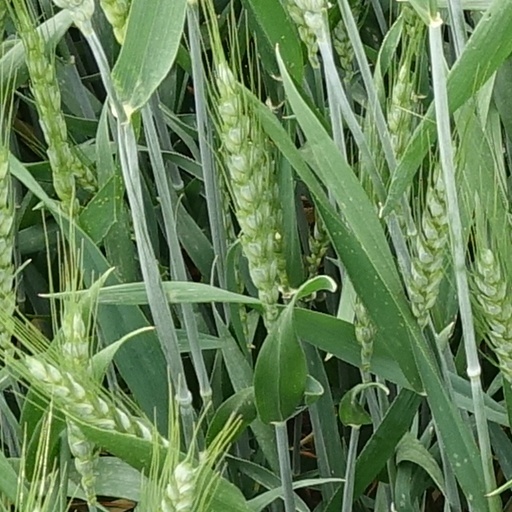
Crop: wheat